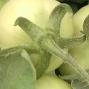
Crop: Tomato
Condition: healthy-fruit